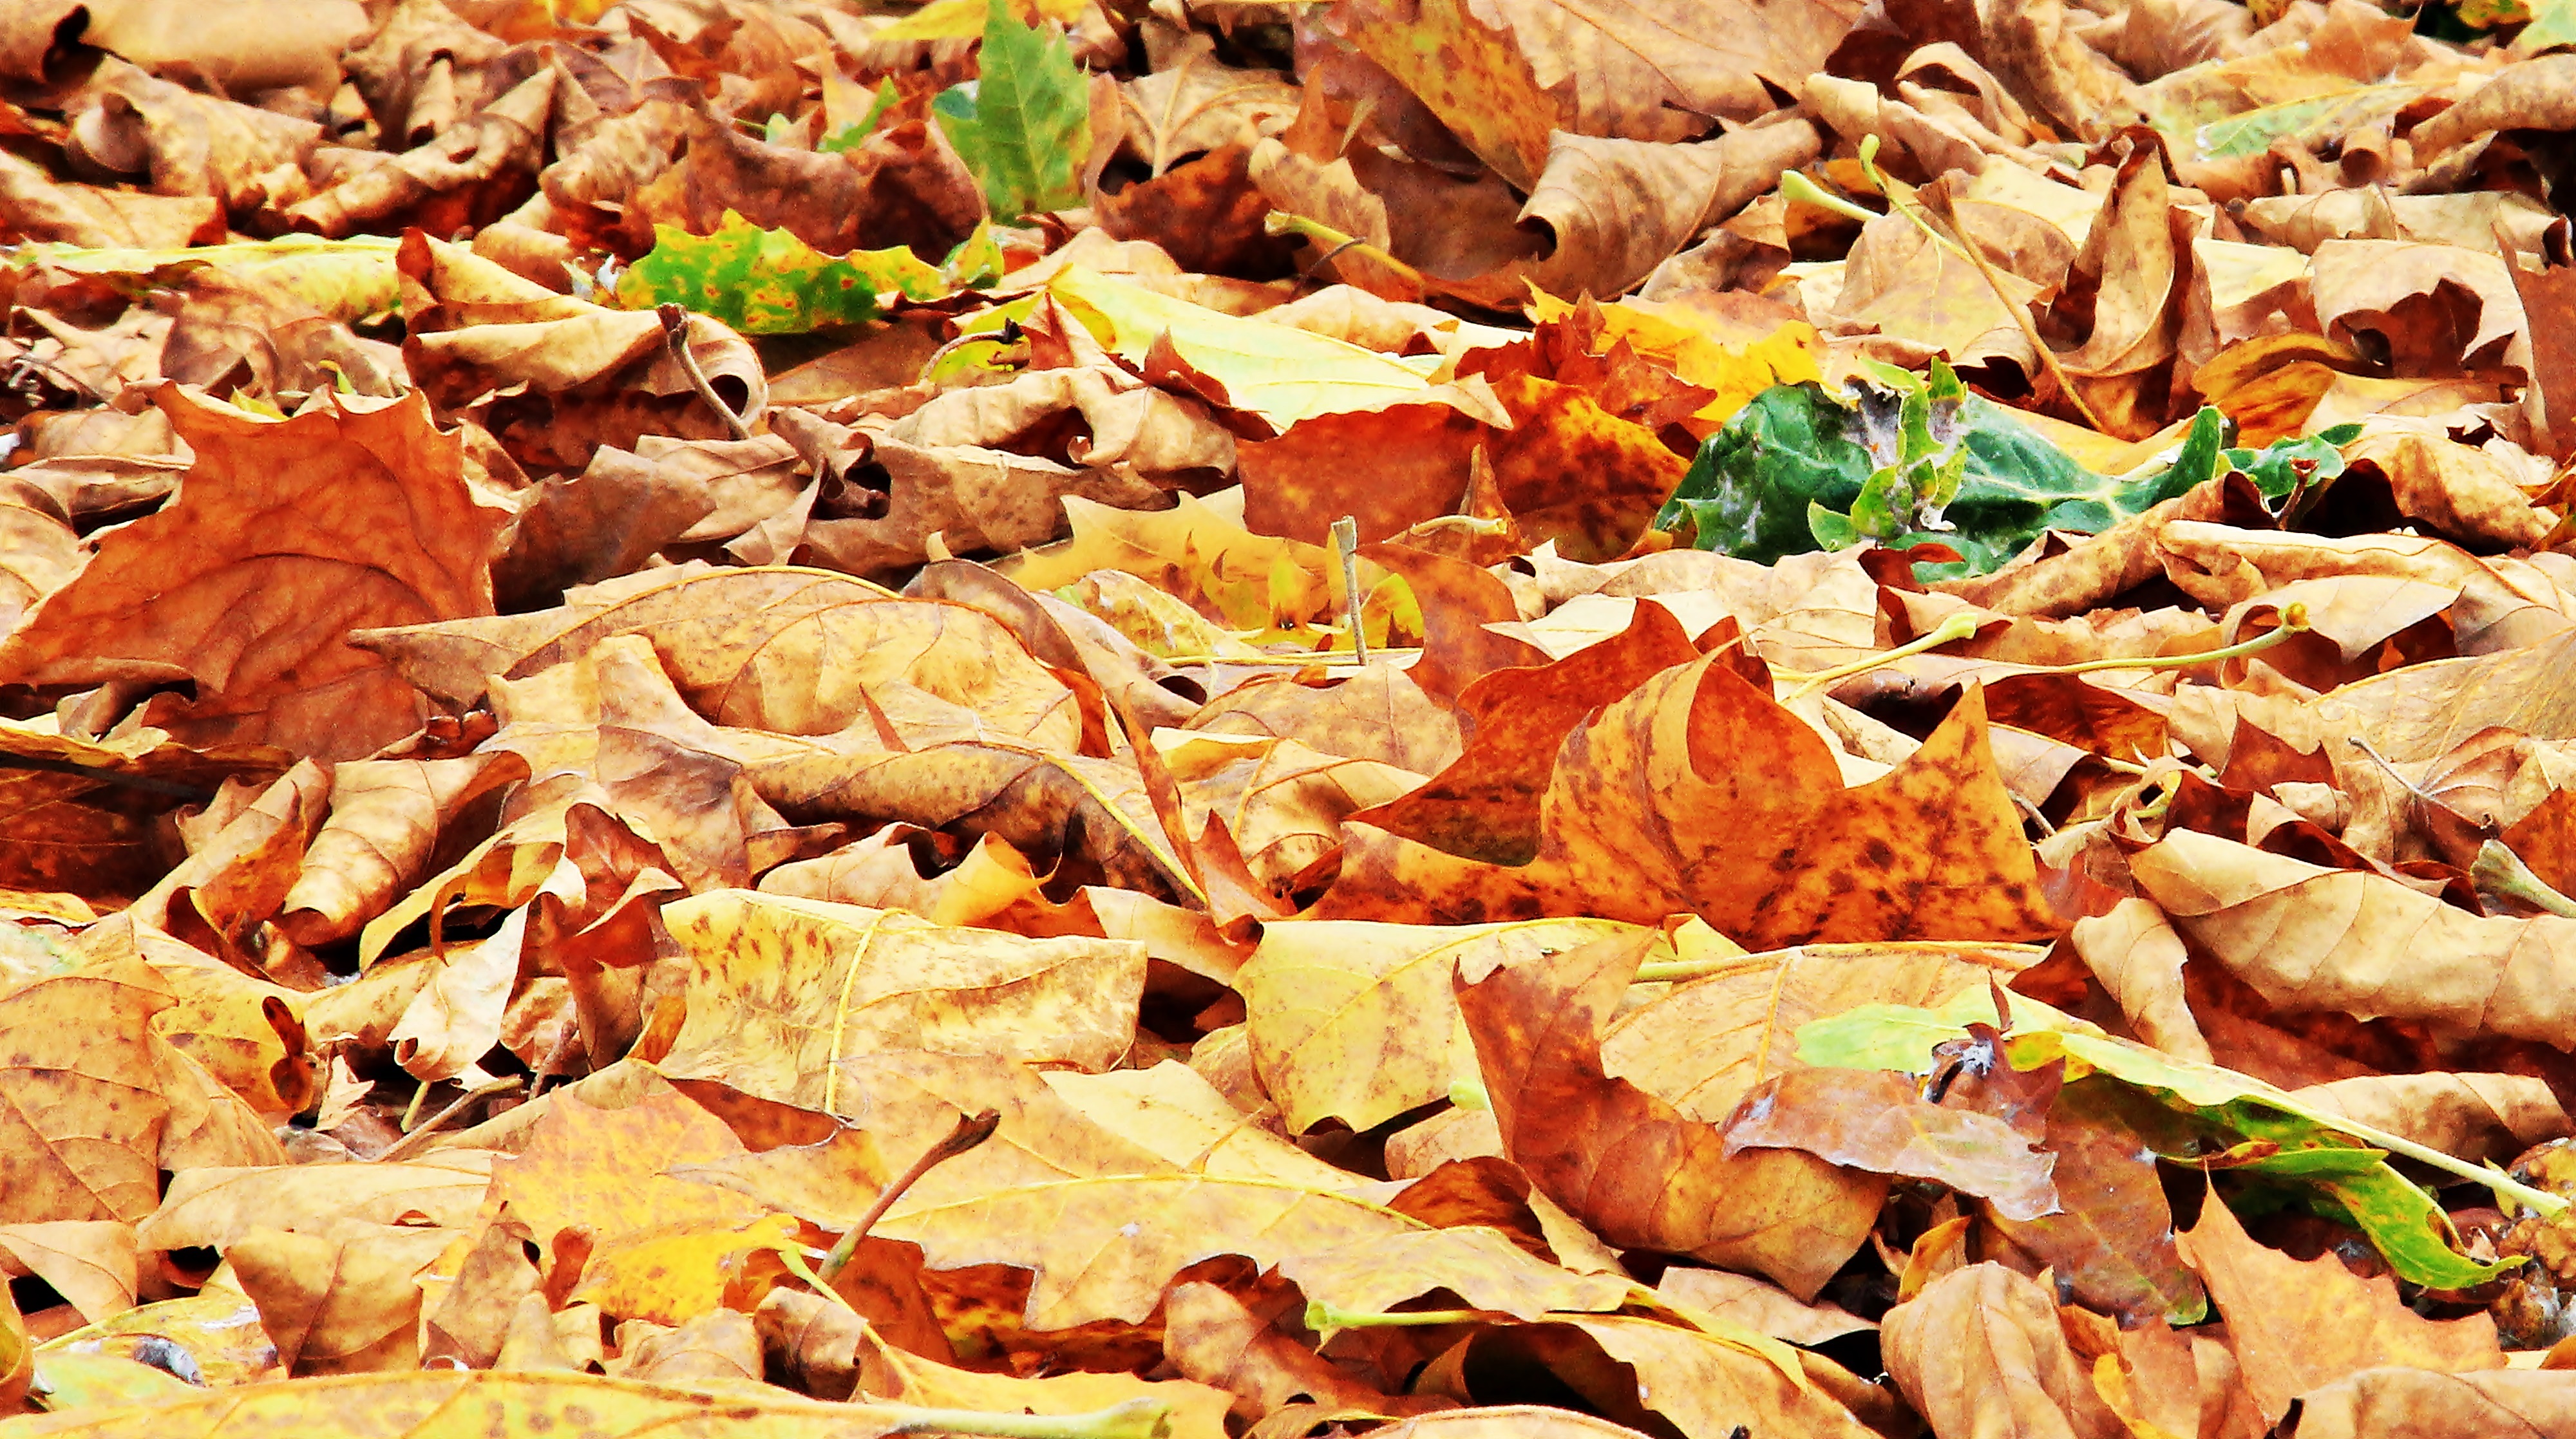
tree, nature, plant, wood, leaf, decoration, food, color, autumn, soil, colorful, season, background image, autumn mood, emerge, leaves, background, bright, mood, greeting, greeting card, fall color, fall foliage, fall leaves, true leaves, golden autumn, autumn colours, chestnut leaves, autumn motive, deris, autumn greetings